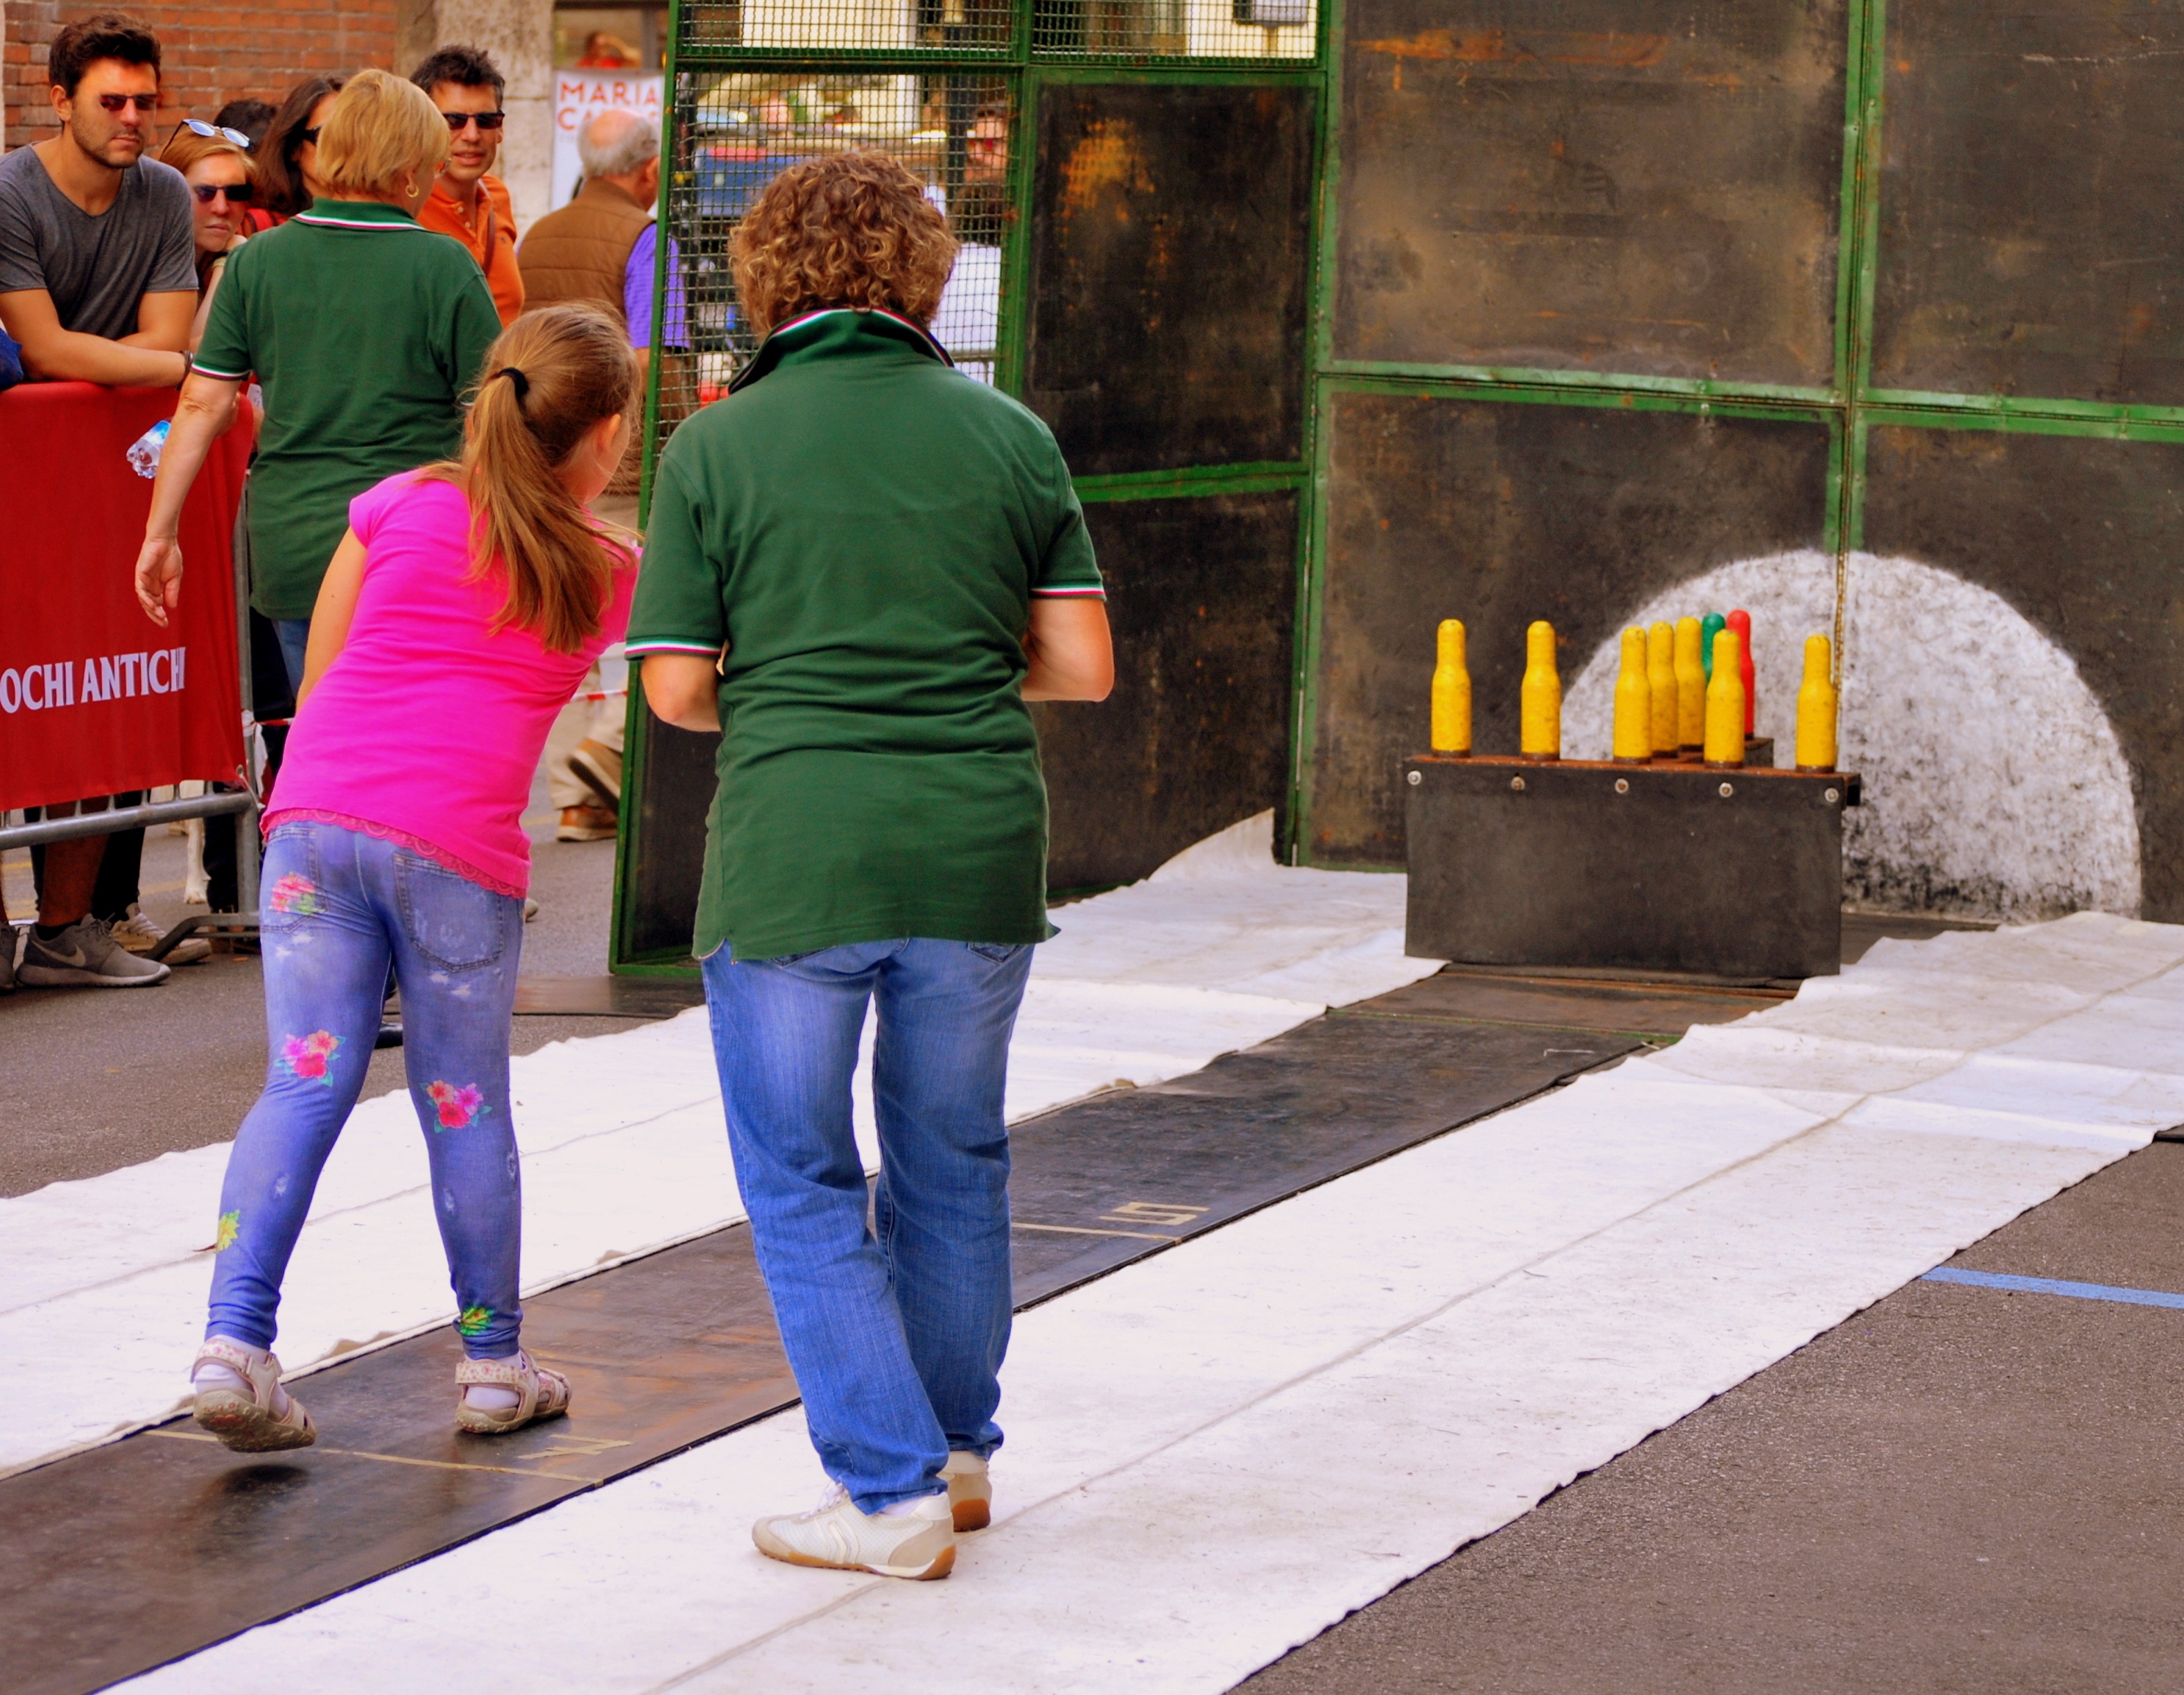
road, street, play, color, child, italy, art, women, verona, teach, tocat